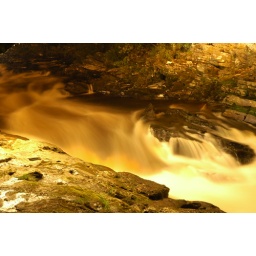
The orange light is from the street lamps over the river that runs through Killin